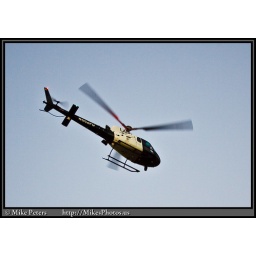
LAPD A-Star N662PD in the new black and white paint scheme @ San Fernando Valley Childrens Day